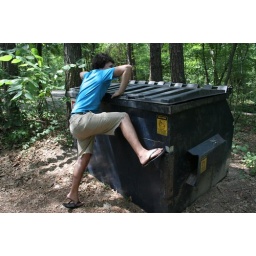
the yellow sign reads to not climb in the dumpster....